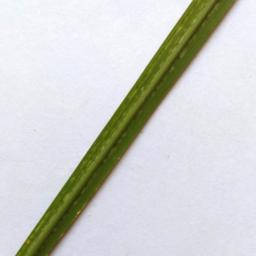
Label: Rice___Healthy